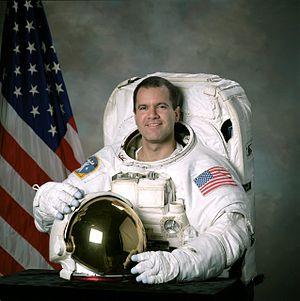
Paul William Richards, né le 20 mai 1964 à Scranton en Pennsylvanie, est un astronaute américain.
Cette page dresse une liste de personnalités nées au cours de l'année 1964 présentée dans l'ordre chronologique.